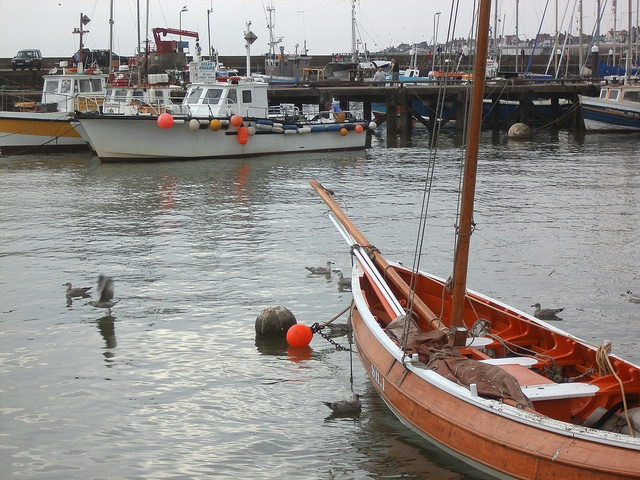
A group of ducks wading near a boat in the water.
A marina with fishing boats does attract many birds.
A flock of ducks in the water surround a small boat in a harbor.
A group of boats at a dock as sea birds sit on the surface.
The dock has many boats and ducks in the water.